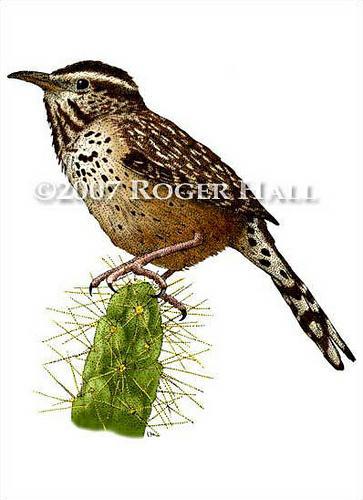
A photo of a cactus wren